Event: Nepal Earthquake
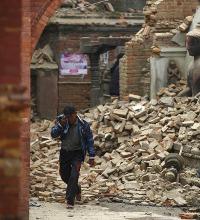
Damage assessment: damage